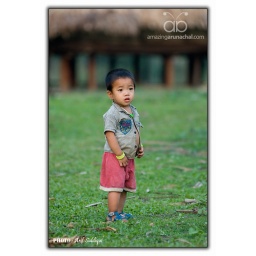
when other elder children were playing this little boy left alone in front of his house